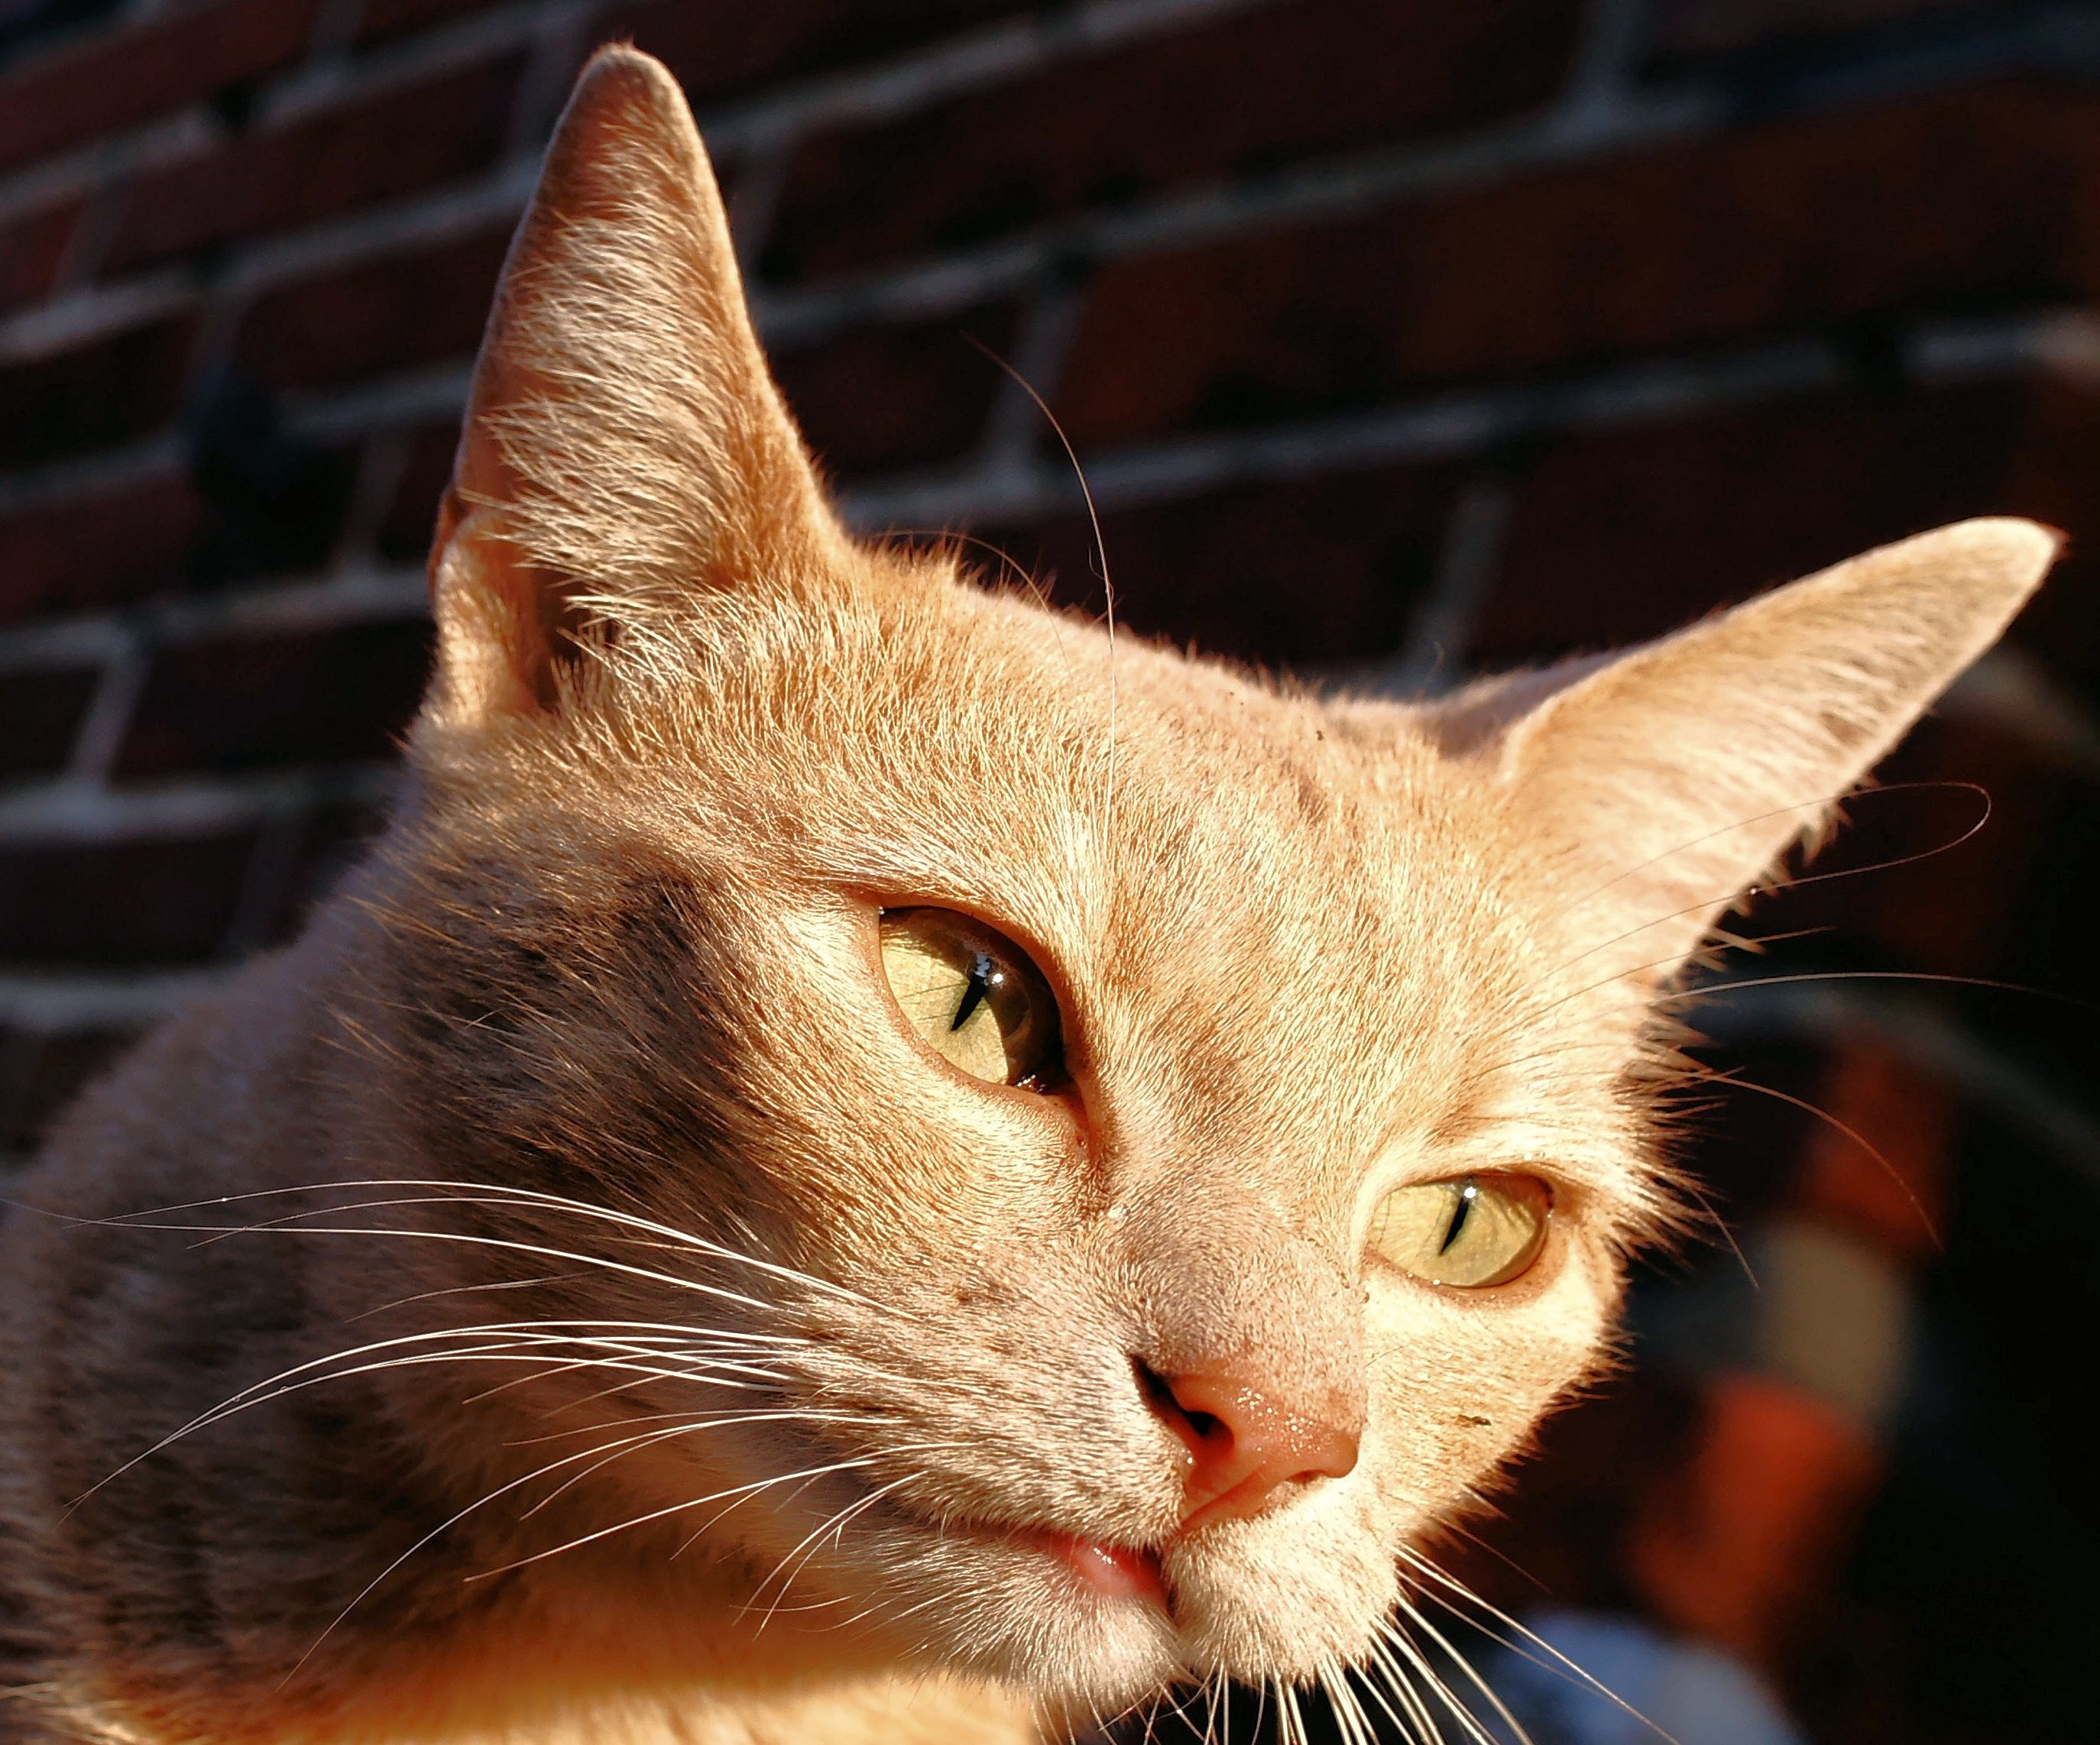
sun, animal, cute, female, pet, portrait, cat, mammal, close, close up, nose, whiskers, snout, adidas, head, vertebrate, expression, wildlife photography, burmese, mackerel, graceful, beard hair, abyssinian, feel at home, tabby cat, european shorthair, small to medium sized cats, cat like mammal, carnivoran, domestic short haired cat, rusty spotted cat